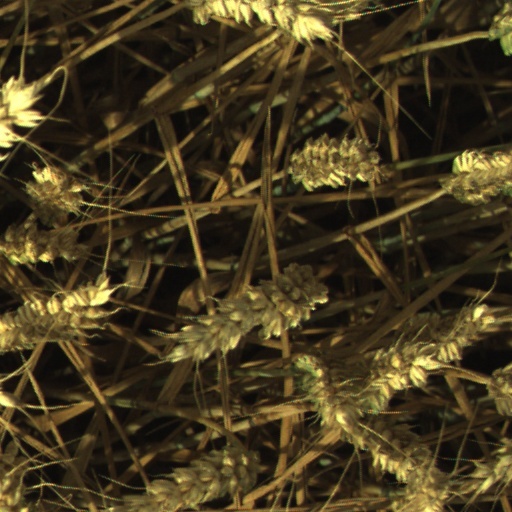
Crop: wheat